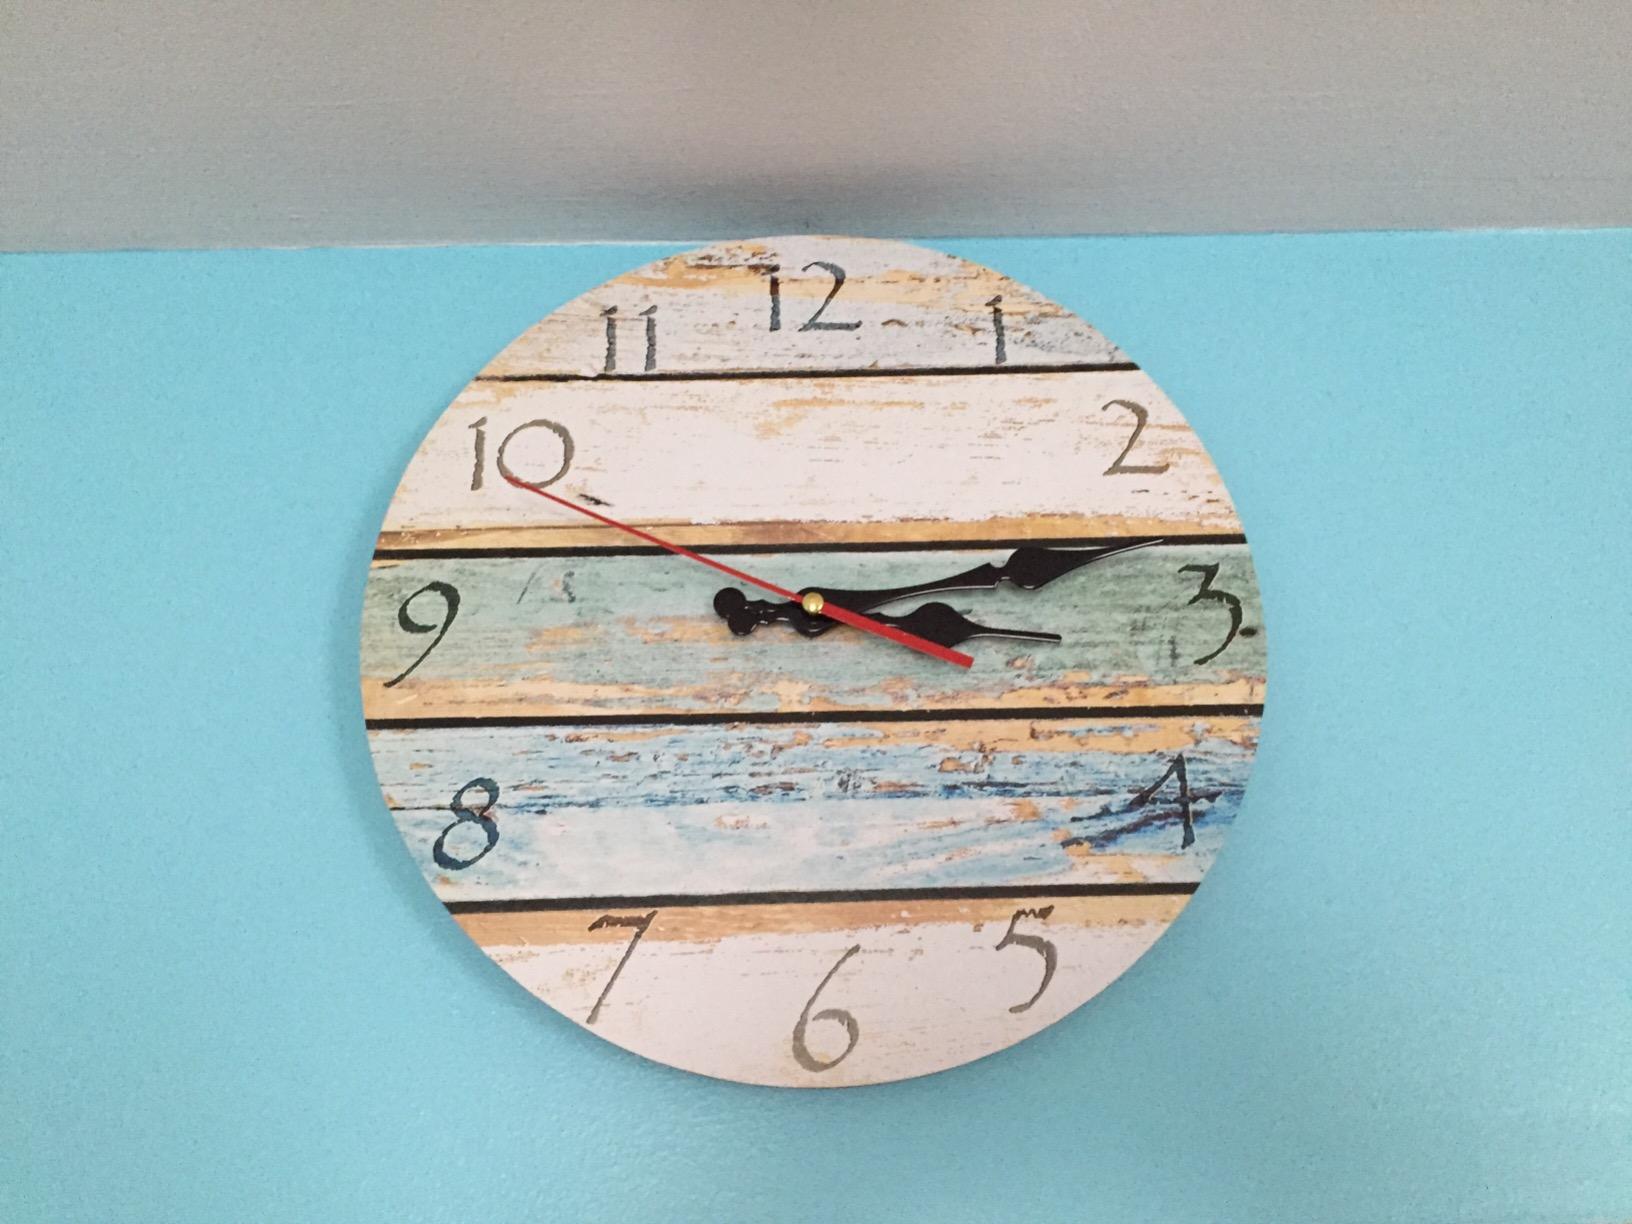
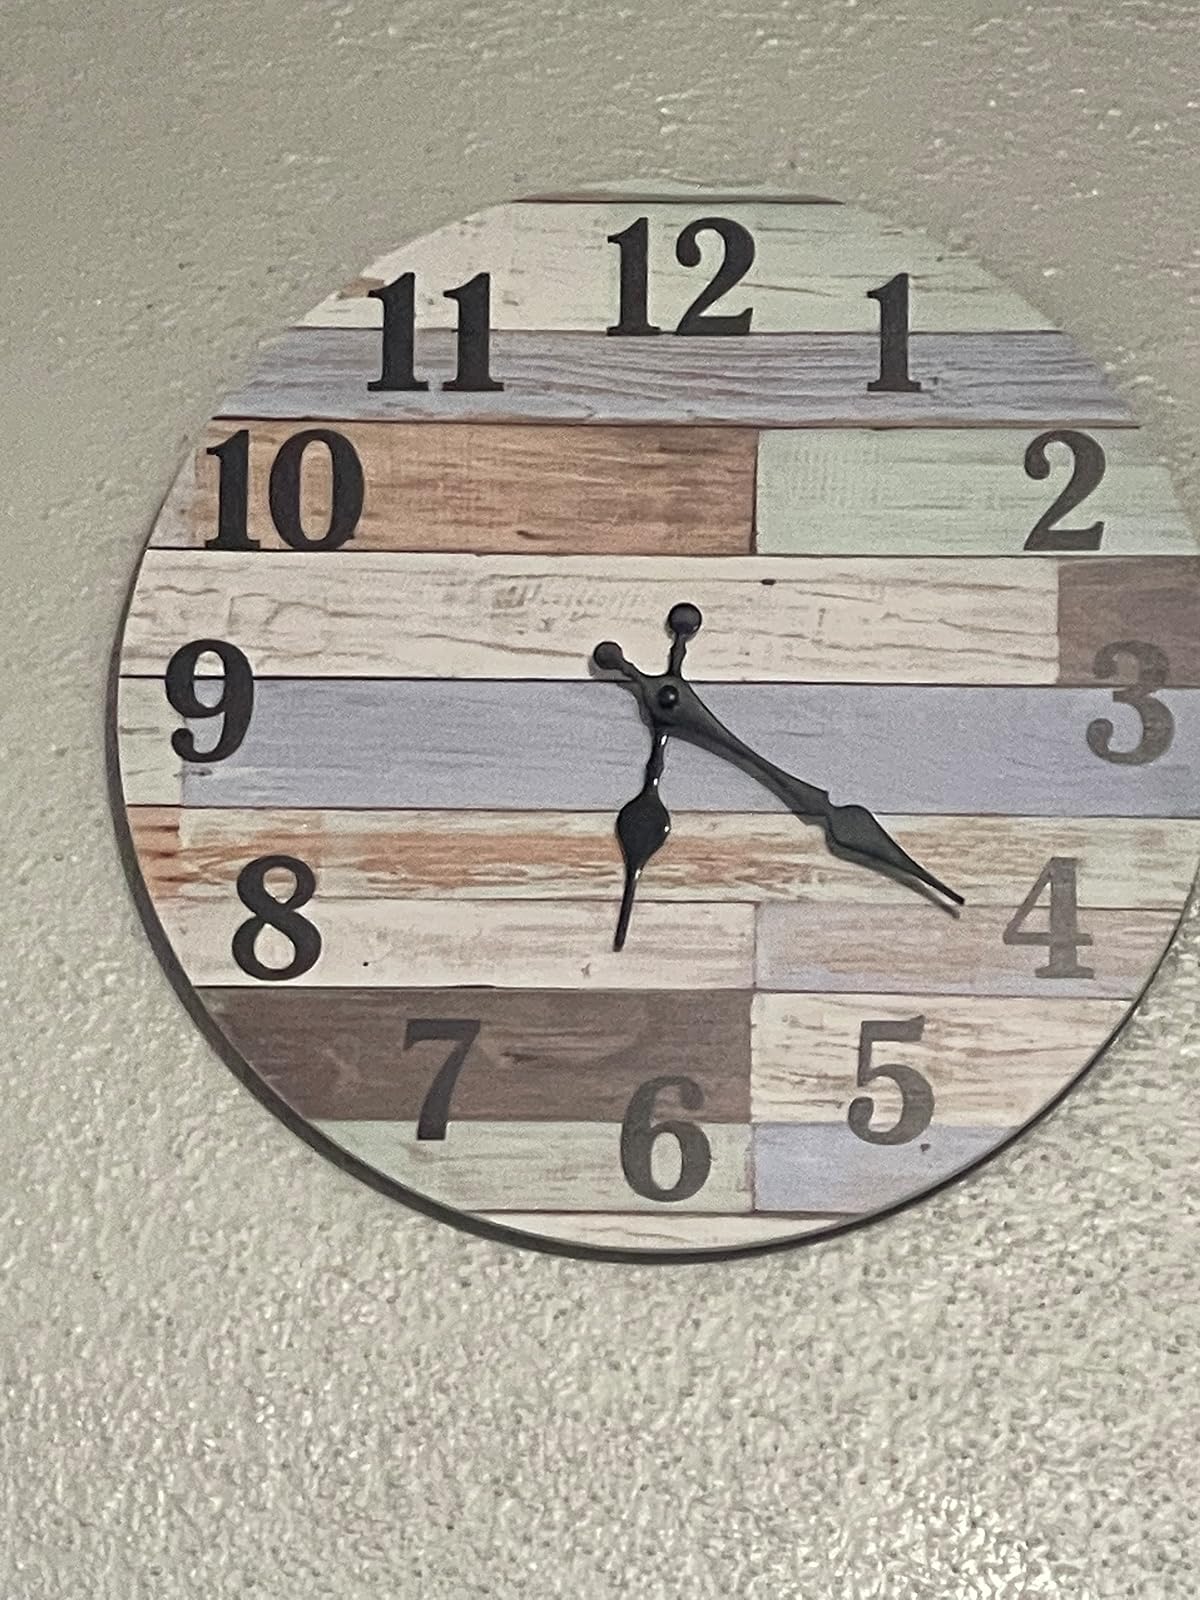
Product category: clock
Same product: no